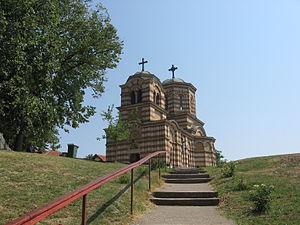
L'éparchie de Kruševac est une éparchie, c'est-à-dire une circonscription de l'Église orthodoxe serbe. Située au centre de la Serbie, elle a son siège à Kruševac. En 2016, elle est administrée par l'évêque David.
Velika Drenova est une localité de Serbie. Elle est située dans la municipalité de Trstenik, district de Rasina. Au recensement de 2011, elle comptait 2 349 habitants.